Nanfang'ao Bridge

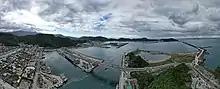
Su'Ao's Nanfangao Aerial Panorama. Shot December 2022

The construction of the new bridge to replace the collapsed one started in October 2020. It is overseen by Directorate General of Highways. The cost of the construction is NT$848.5 million and is completed on 18 December 2022.